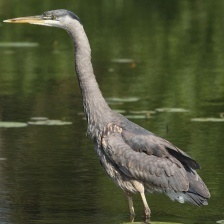
Species: BLUE HERON
Scientific name: ARDEA HERODIAS
ImageNet parent category: little_blue_heron